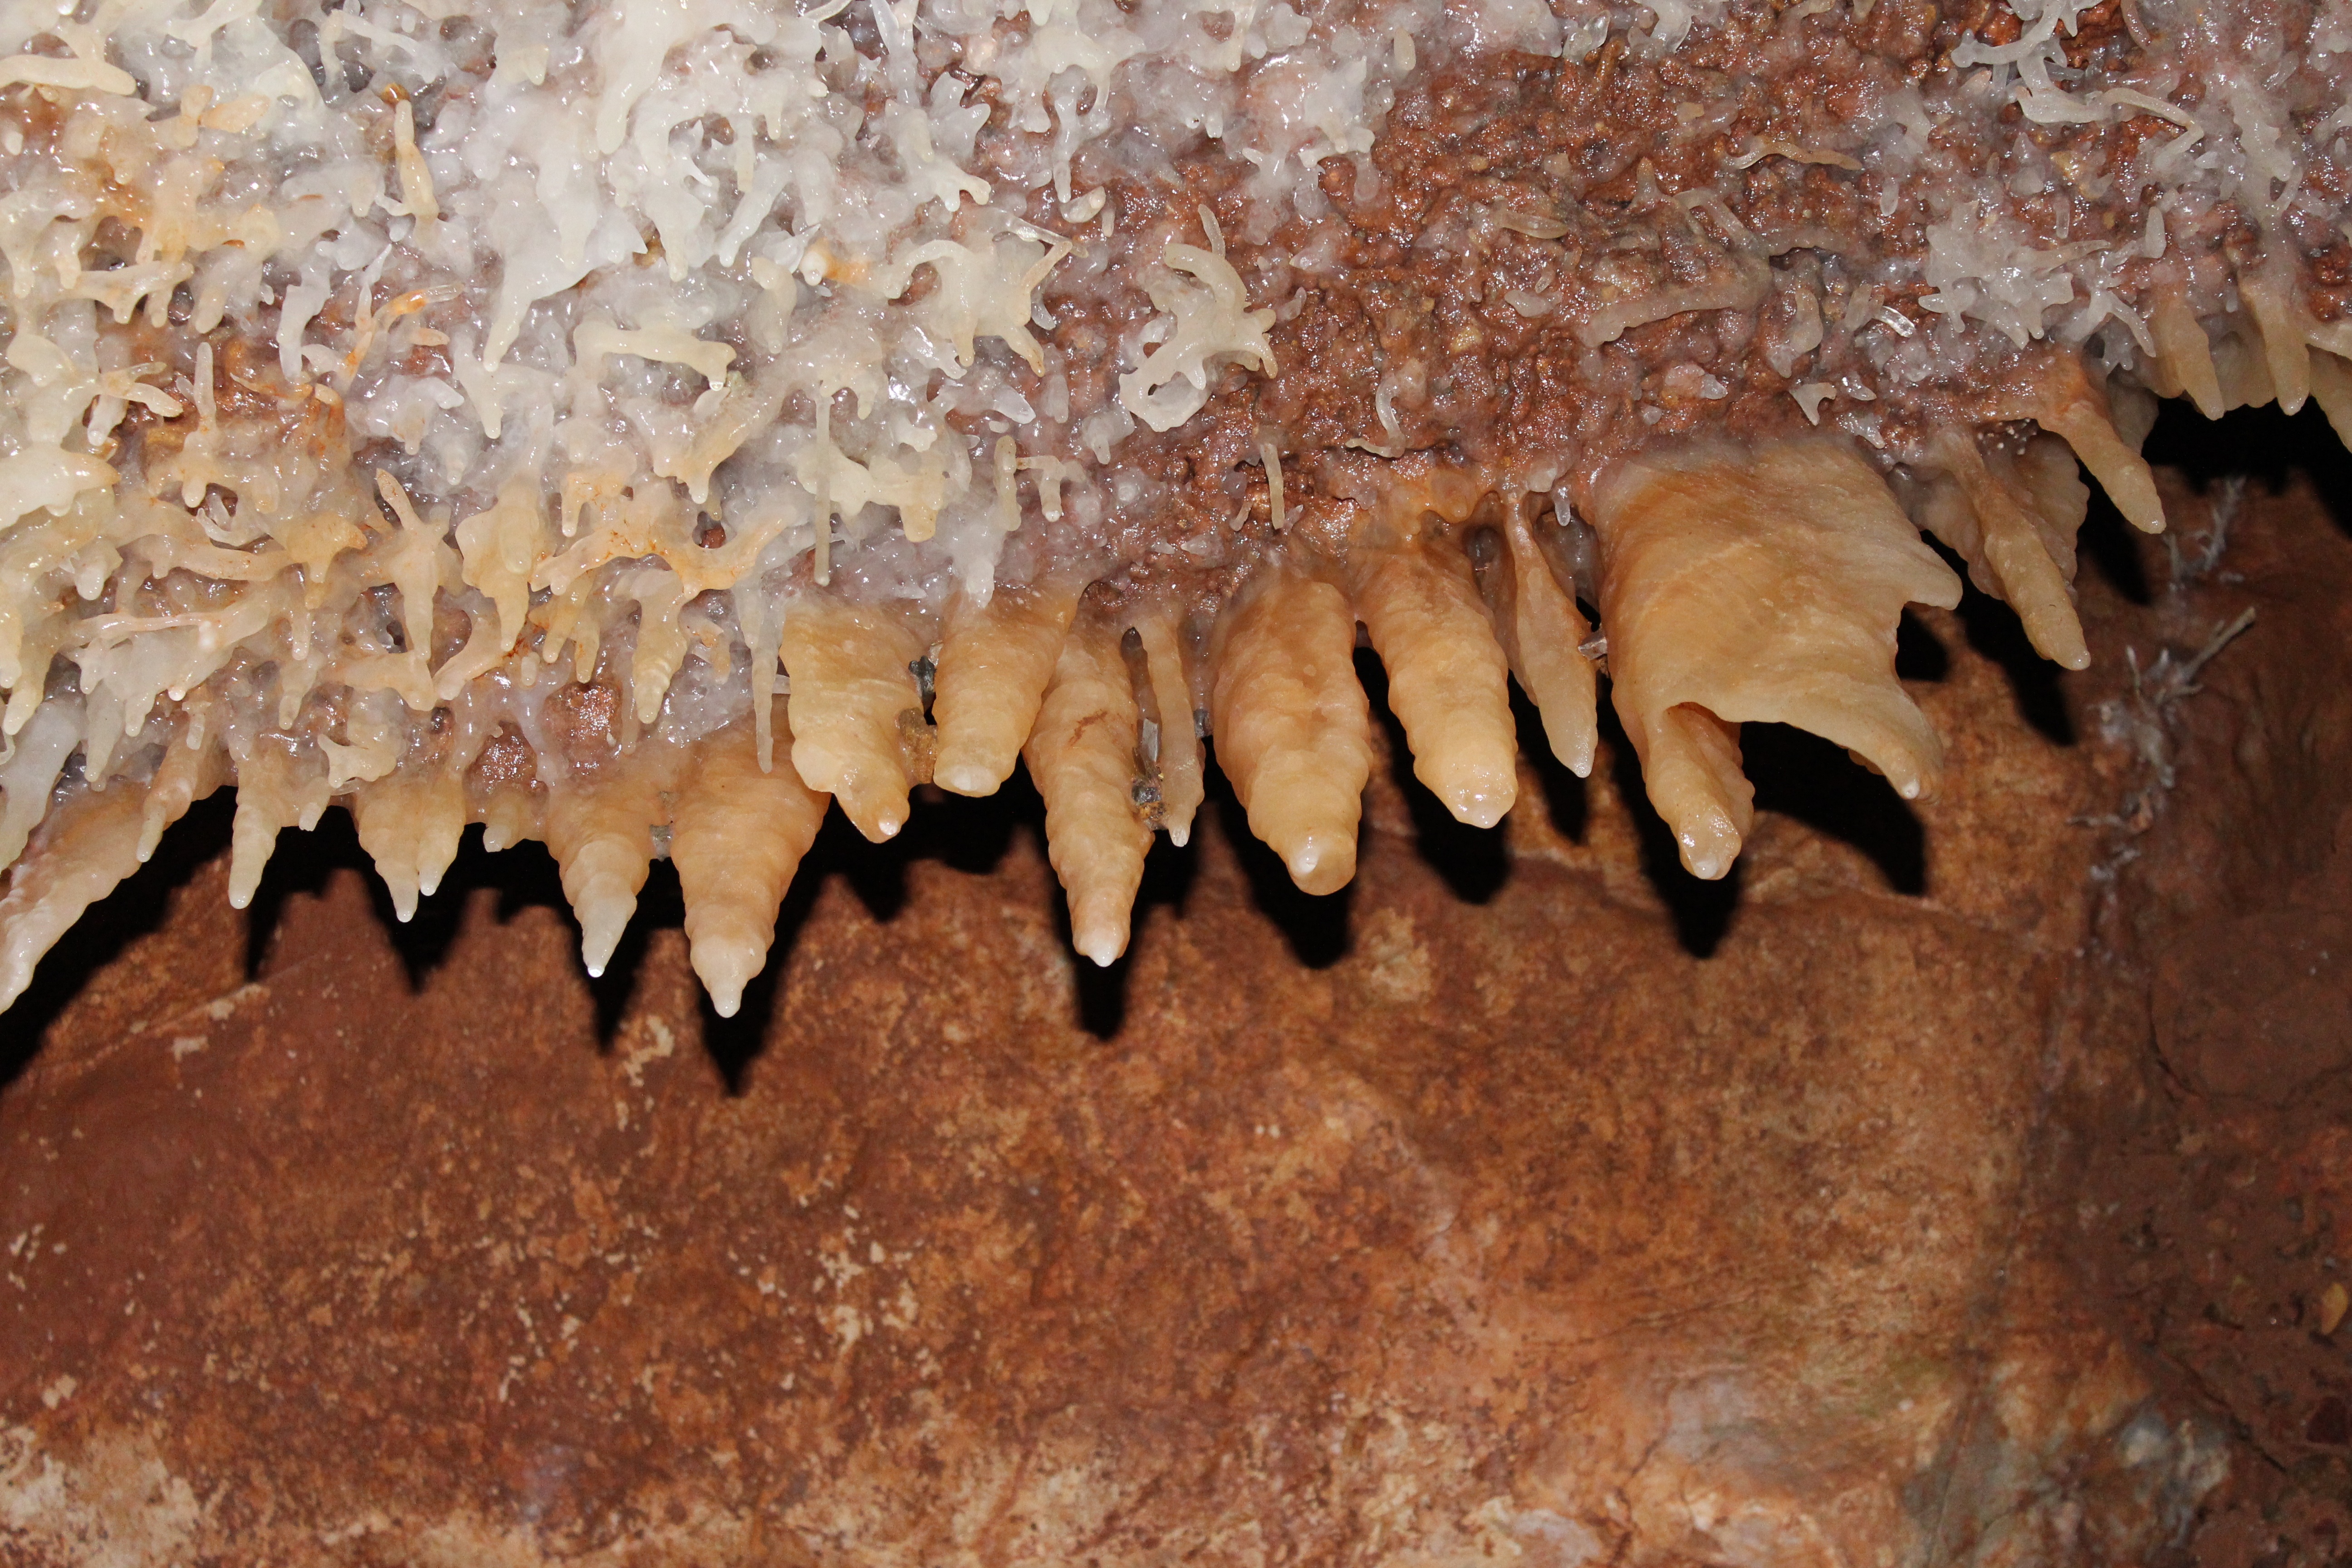
landscape, nature, rock, stone, formation, underground, cave, natural, rock formation, cavern, geology, limestone, geological, caving, stalagmite, stalactite, landform, stalactites, speleology, geographical feature